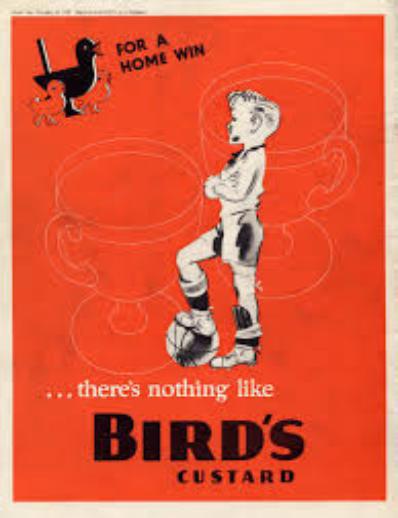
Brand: Bird's Custard
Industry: Food